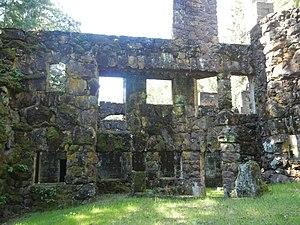
Wolf House était un manoir de 26 pièces construit par l'écrivain Jack London et son épouse Charmian London à Glen Ellen, en Californie. Il a brûlé le 22 août 1913, peu de temps avant que le couple envisage d'y emménager. Les ruines en pierre de la propriété, qui font partie du Jack London State Historic Park, sont classées un site historique national depuis 1963.